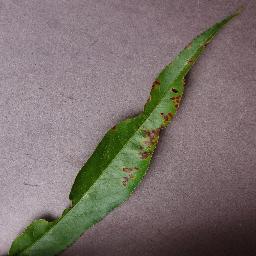
Label: Peach___Bacterial_spot